Ernestine Charlotte of Nassau-Schaumburg

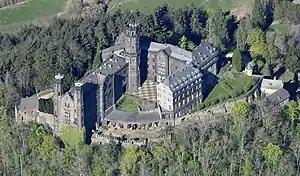
Aerial image of Schaumburg Castle. Photo: Carsten Steger, 2022.

Ernestine Charlotte was born at Schaumburg Castle on 20 May 1662 as the second daughter of Prince Adolf of Nassau-Schaumburg and his wife Elisabeth Charlotte Melander, Countess of Holzappel.